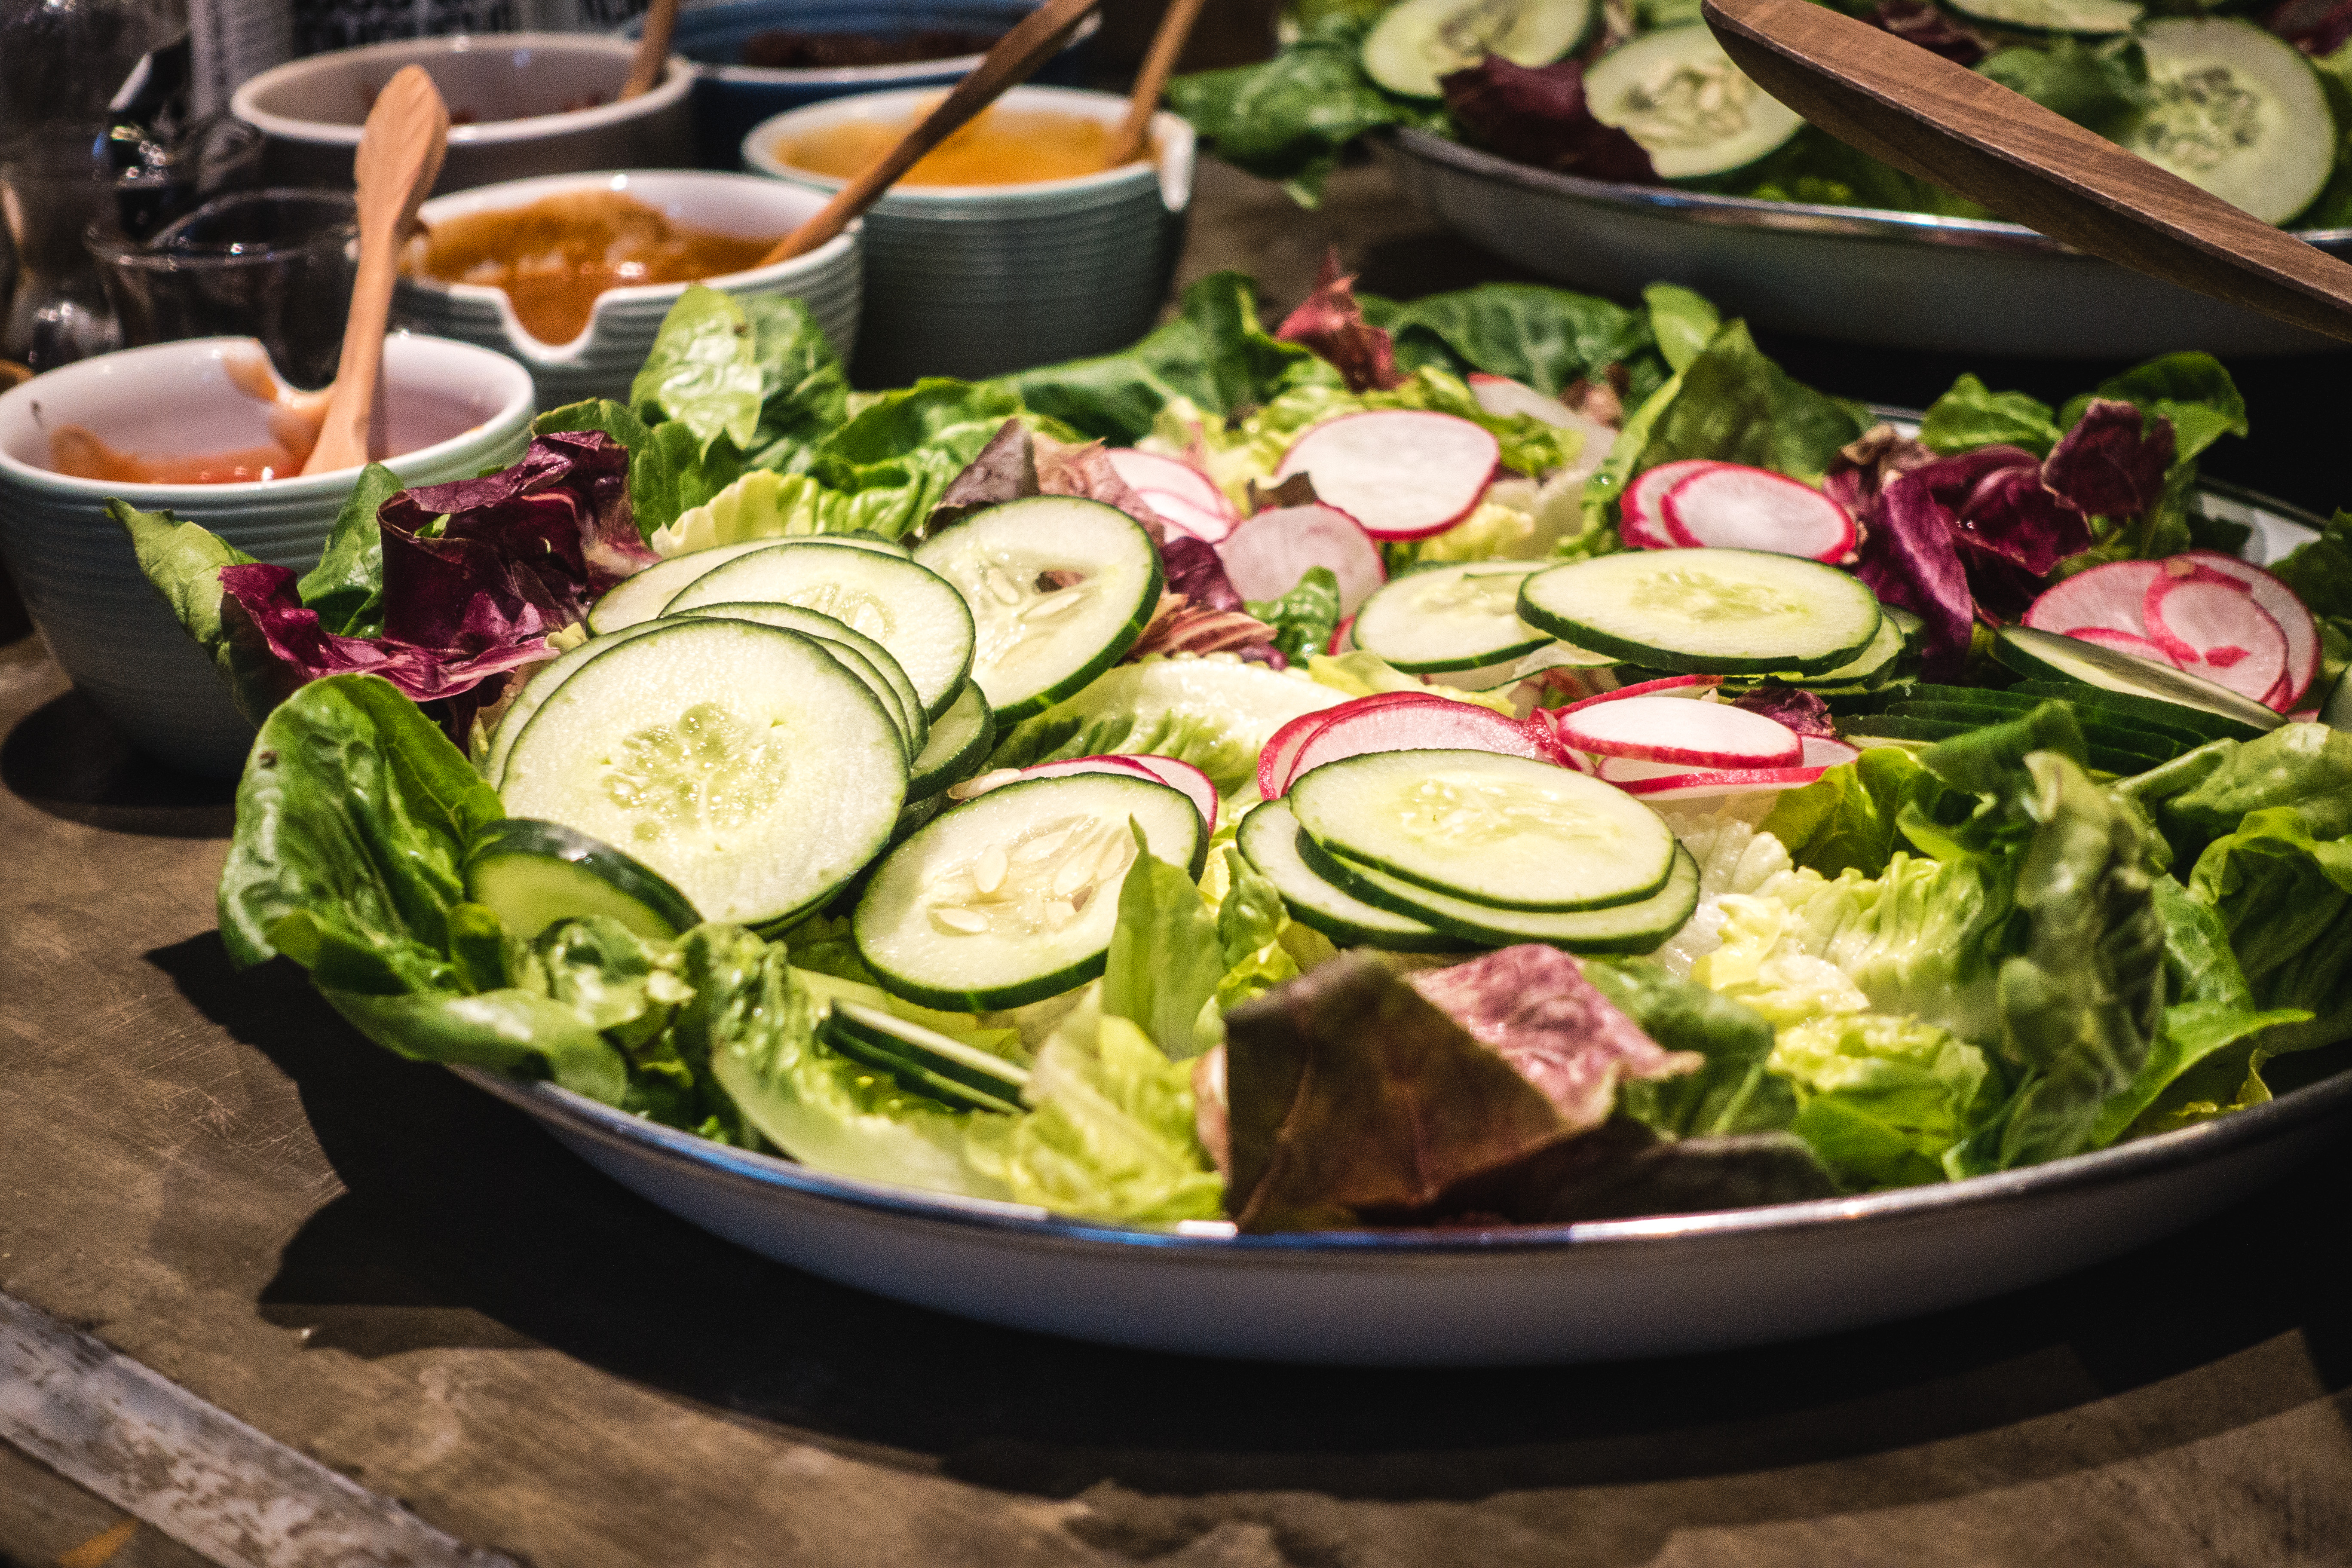
dish, food, cuisine, salad, ingredient, vegetable, meal, produce, garden salad, vegetarian food, crudit s, lunch, brunch, recipe, platter, finger food, vegan nutrition, leaf vegetable, superfood